Surface properties of transition metal oxides

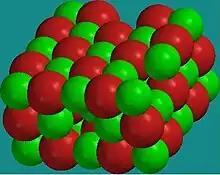
NiO rock salt crystal showing cation and oxygen vacancies

Defect sites can interfere with the stability of metal oxide surfaces, so it is important to locate and determine methods to control these sites. Oxides exhibit an abundance of point defect sites. In rocksalt surfaces, oxygen and metal cation vacancies are the most common point defects. The vacancies are produced by electron bombardment and annealing to extremely high temperatures. However, oxygen vacancies are more common and have a greater impact than metal cation vacancies. Oxygen vacancies cause reduction in between surface cations, which significantly affect the electronic energy levels. Steps and kinks are two other defects that impact rocksalt surfaces. These structural defects reduce the coordination environment of the four adjacent surface cations from 5 to 4.